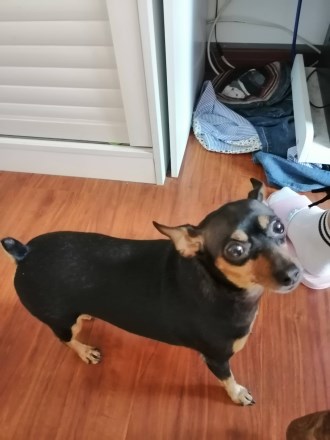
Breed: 561-n000127-miniature_pinscher